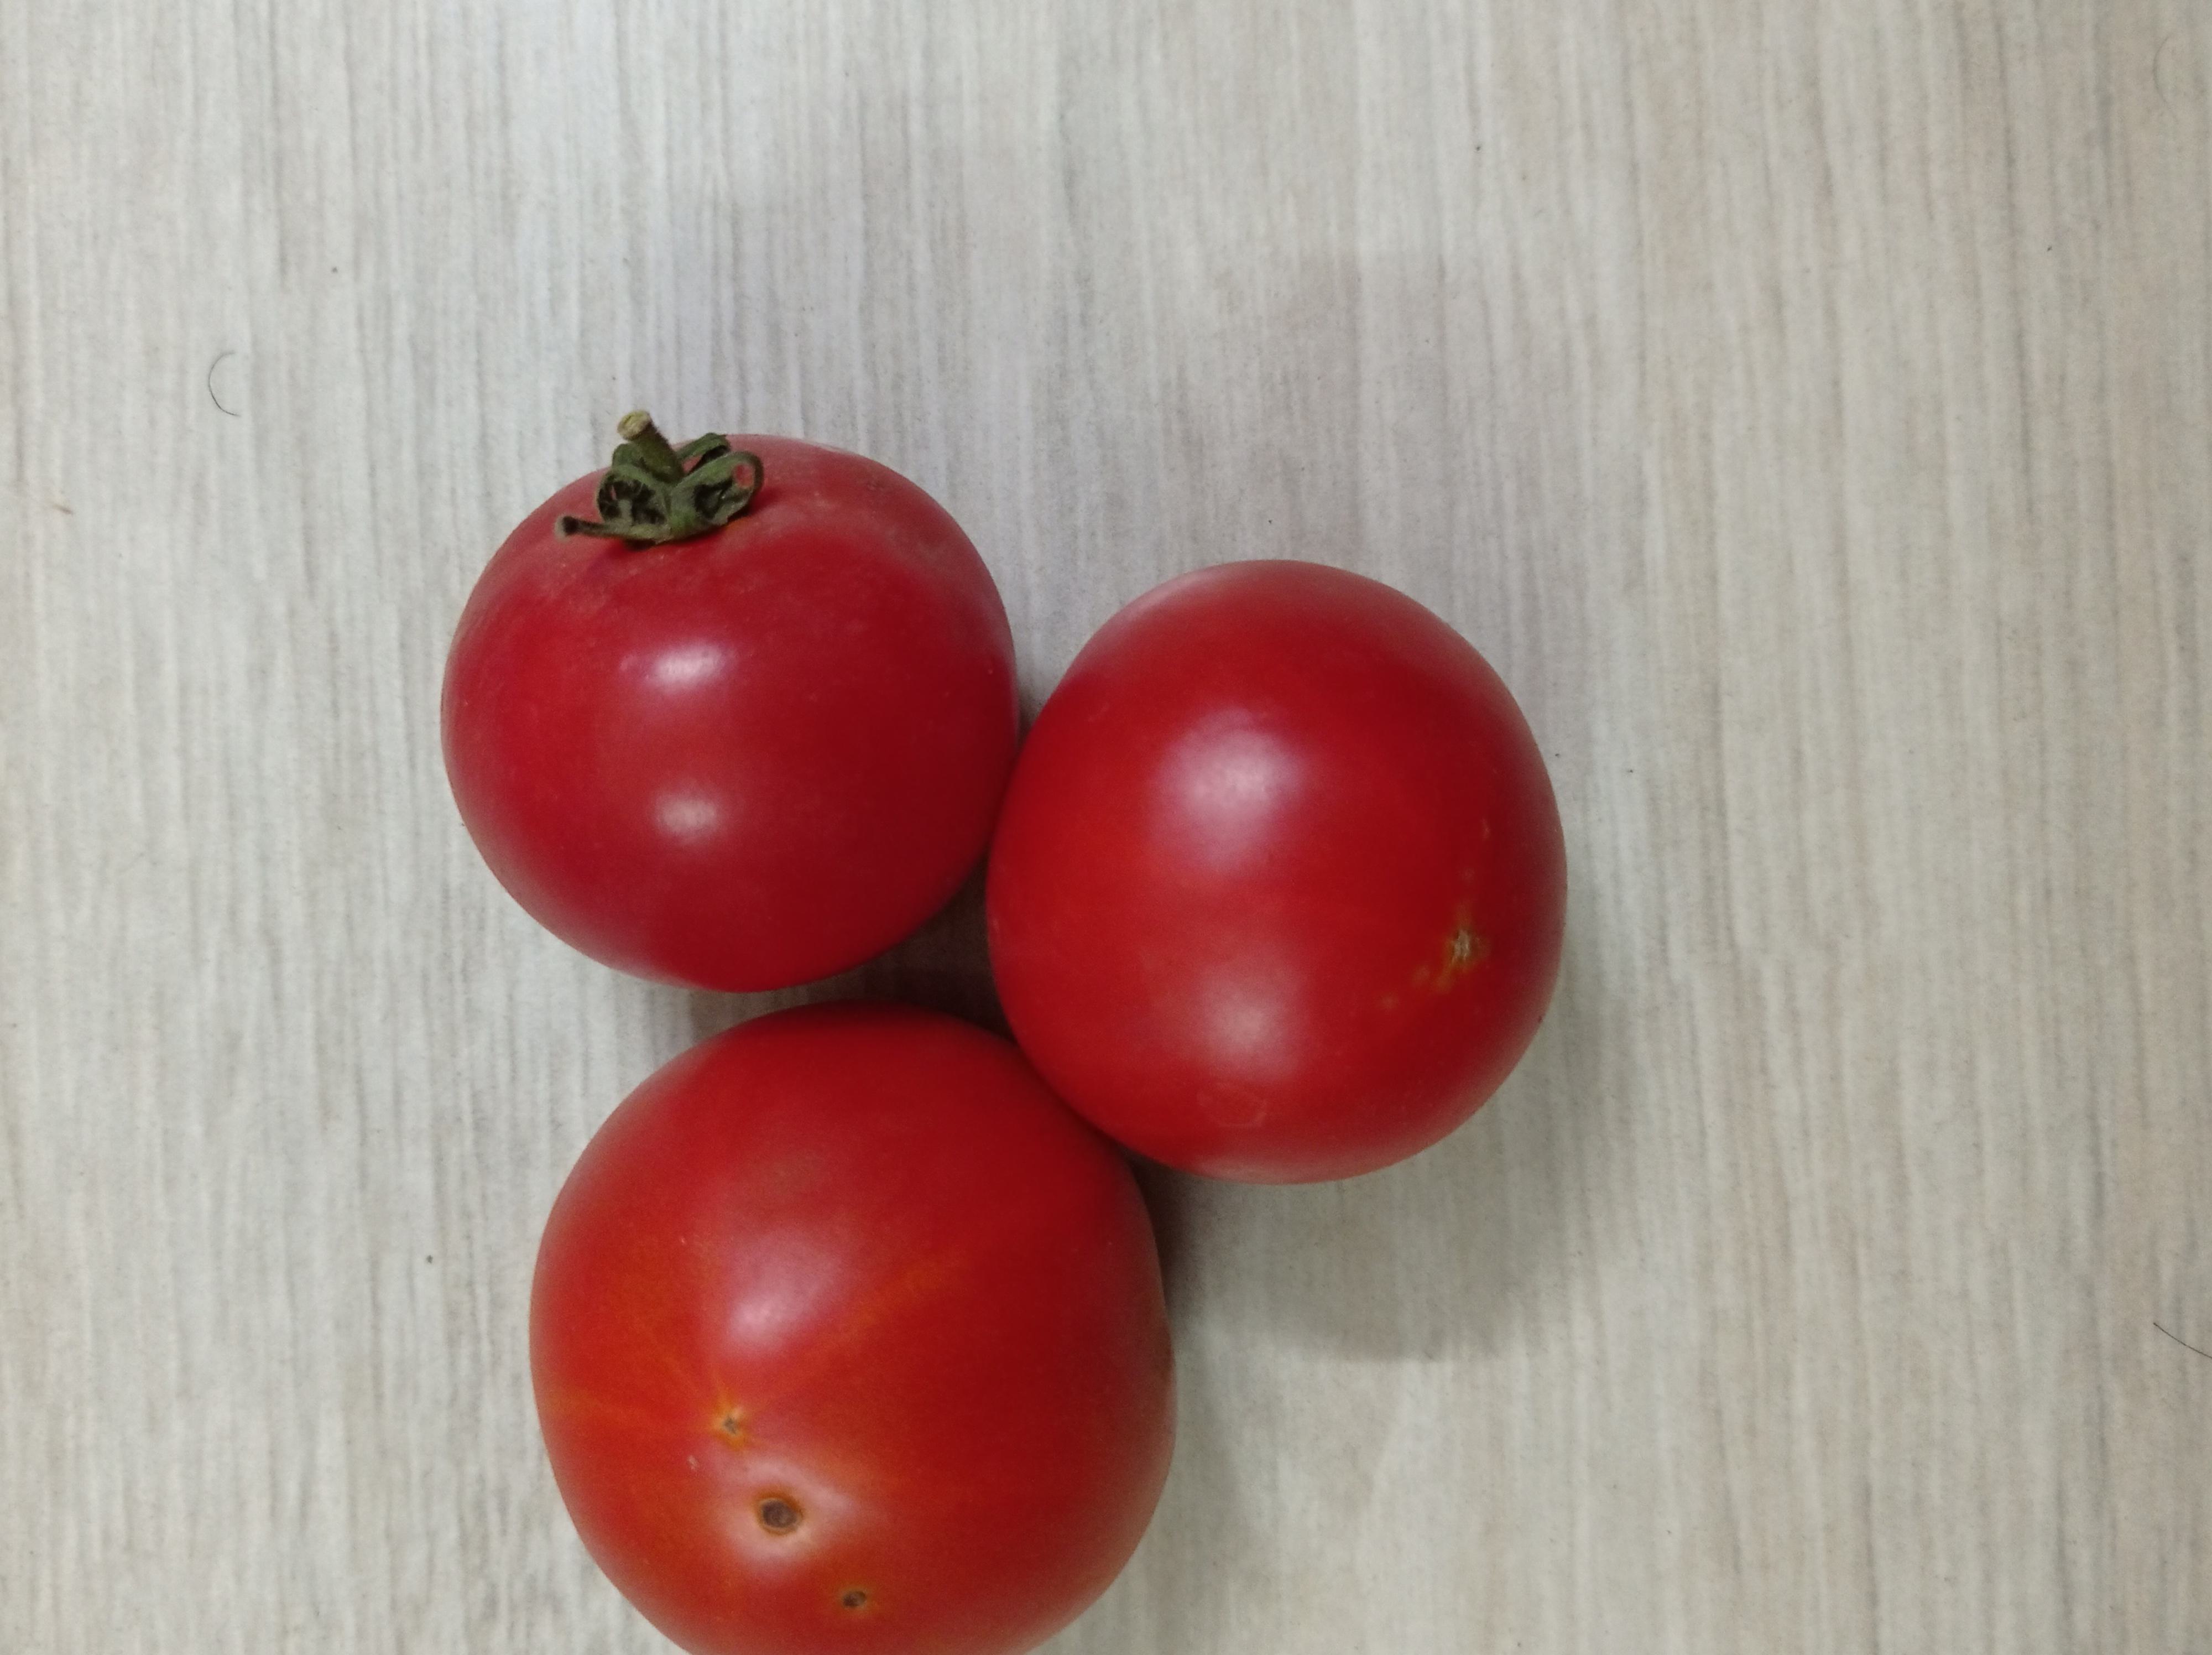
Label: Fresh